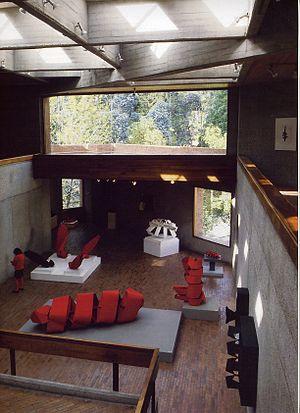
Le musée d'Art moderne de Bogota, en Colombie, également connu sous le sigle de MAMBO, a été fondé en 1963 par la critique d'art d'origine argentine Marta Traba. Il a eu plusieurs implantations. L'actuelle, dessinée par l'architecte Rogelio Salmona, est placée dans le centre de la ville, depuis 1985. De 1969 à 2016, le musée est sous la direction de Gloria Zea, Gloria Zea a quitté ses fonctions en mars 2016.